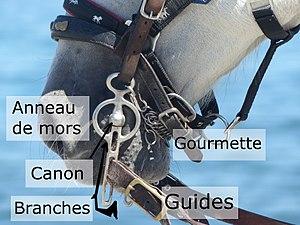
Légende des différentes parties d'un mors Liverpool
Un mors Liverpool, ou de façon désuète mors ballon, est un type de mors pour permettre le contrôle des chevaux, d'origine anglaise. Comme tous les mors de bride, il se compose d'une pièce métallique, à laquelle peut être attachée une gourmette. Le Liverpool se caractérise par son canon non-articulé et son anneau de mors circulaire, prolongé par deux branches métalliques latérales droites et plates, offrant trois emplacements pour attacher les guides ou les rênes. Cela permet de varier la sévérité de l'action pivotante du mors, plus sévère si la fixation des guides ou des rênes est effectuée bas dans ces emplacements.